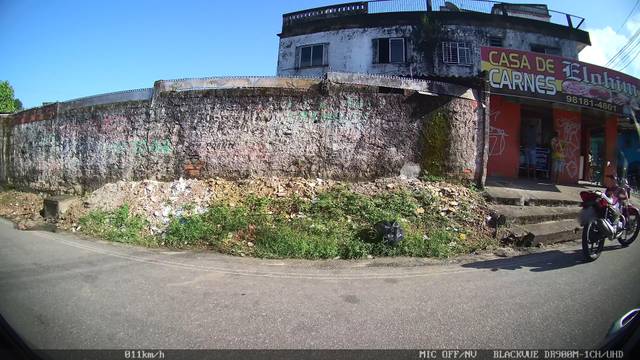
Region: Brazil
Coordinates: -1.409, -48.428